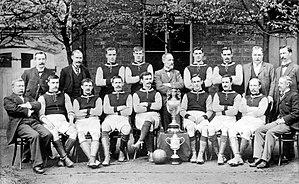
William McGregor est un drapier écossais de l'époque victorienne, président du club de football d'Aston Villa. Il est le fondateur et premier président de la Football League, qui organise le Championnat d'Angleterre, ainsi que président de la Football Association à la fin du XIXᵉ siècle.
John James « Johnny » Campbell était un joueur de football international écossais qui évoluait en tant qu'attaquant.